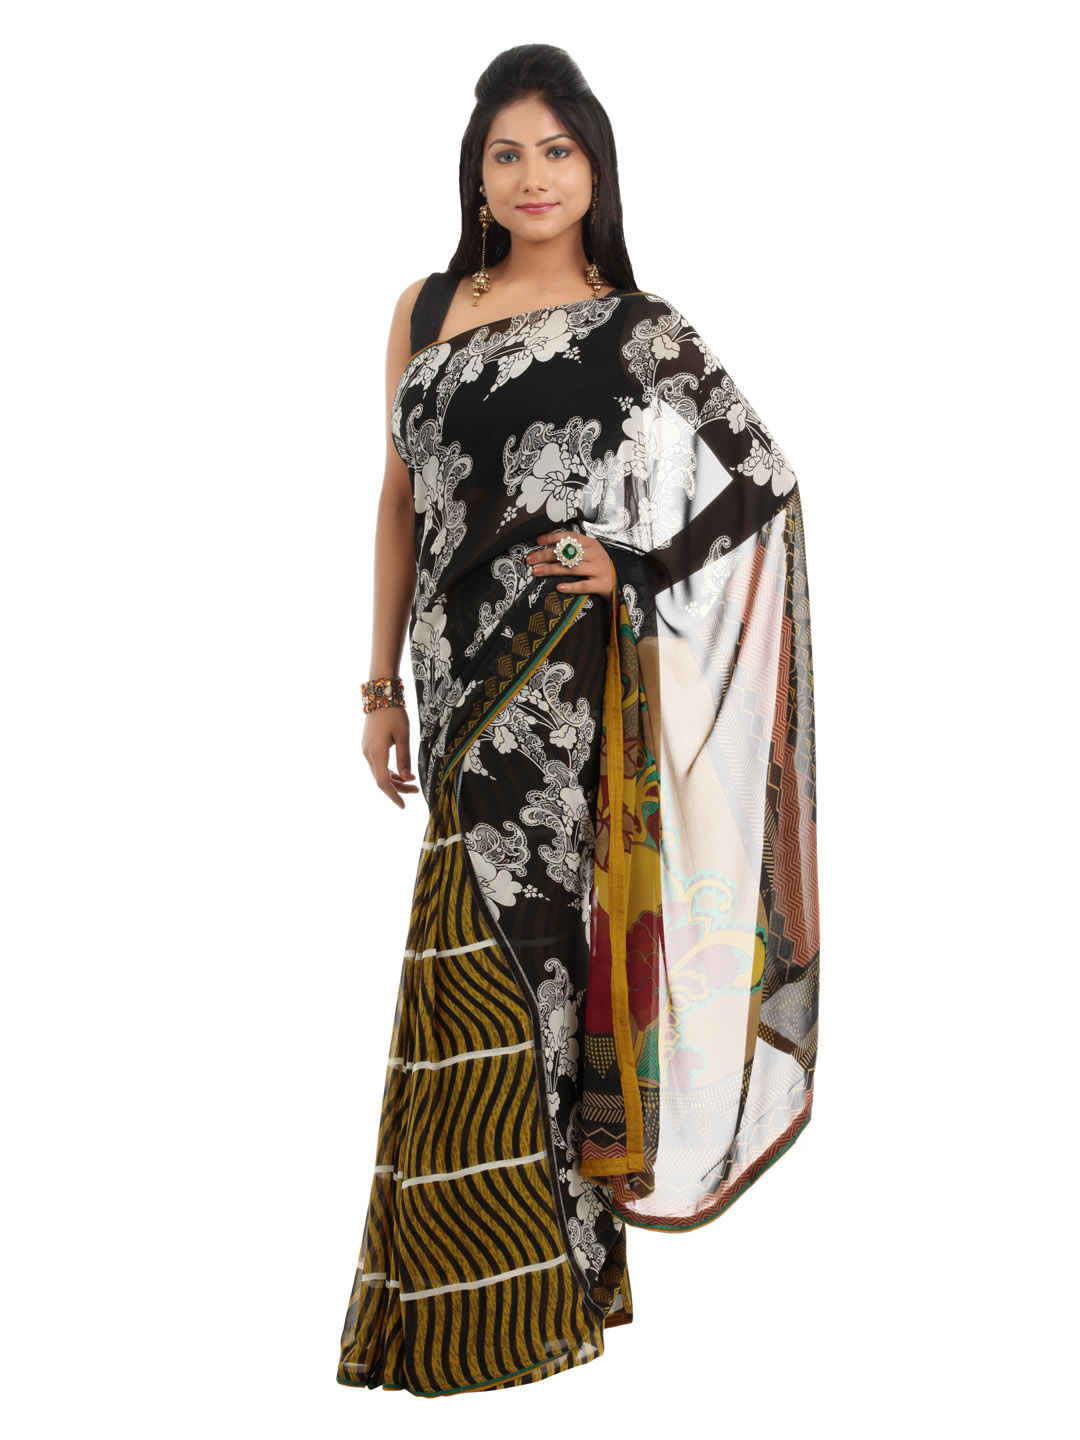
FNF Multi Coloured Sari
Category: Apparel / Saree / Sarees
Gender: Women
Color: Multi
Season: Fall 2012
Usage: Ethnic